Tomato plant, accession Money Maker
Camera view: vertical (180 deg); turntable rotation: 240 degrees
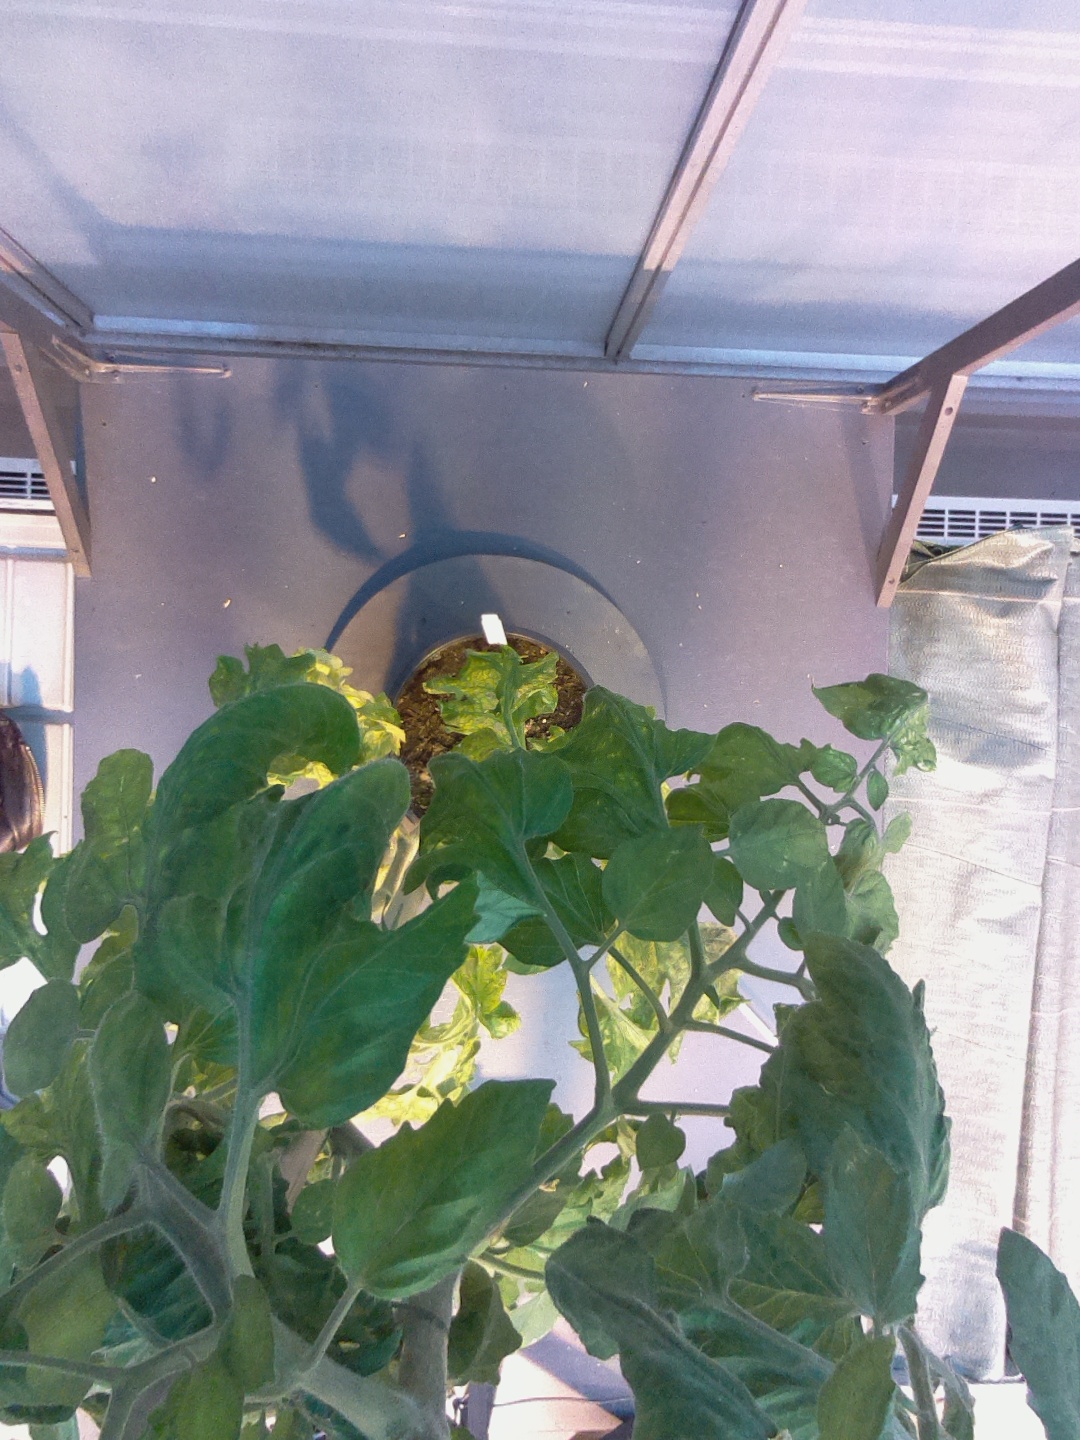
BBCH growth stage 70: Fruits at the main stem or branches visibles